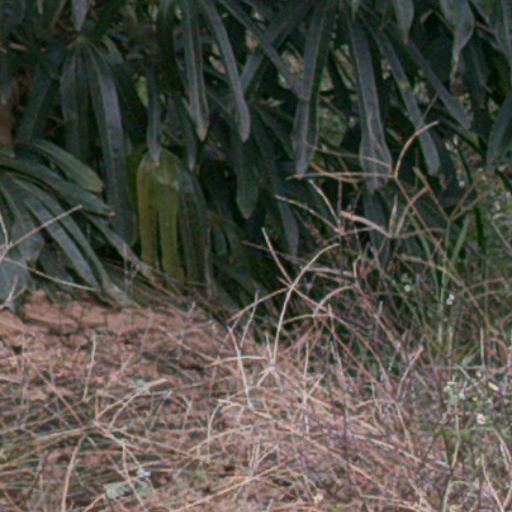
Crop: cassava